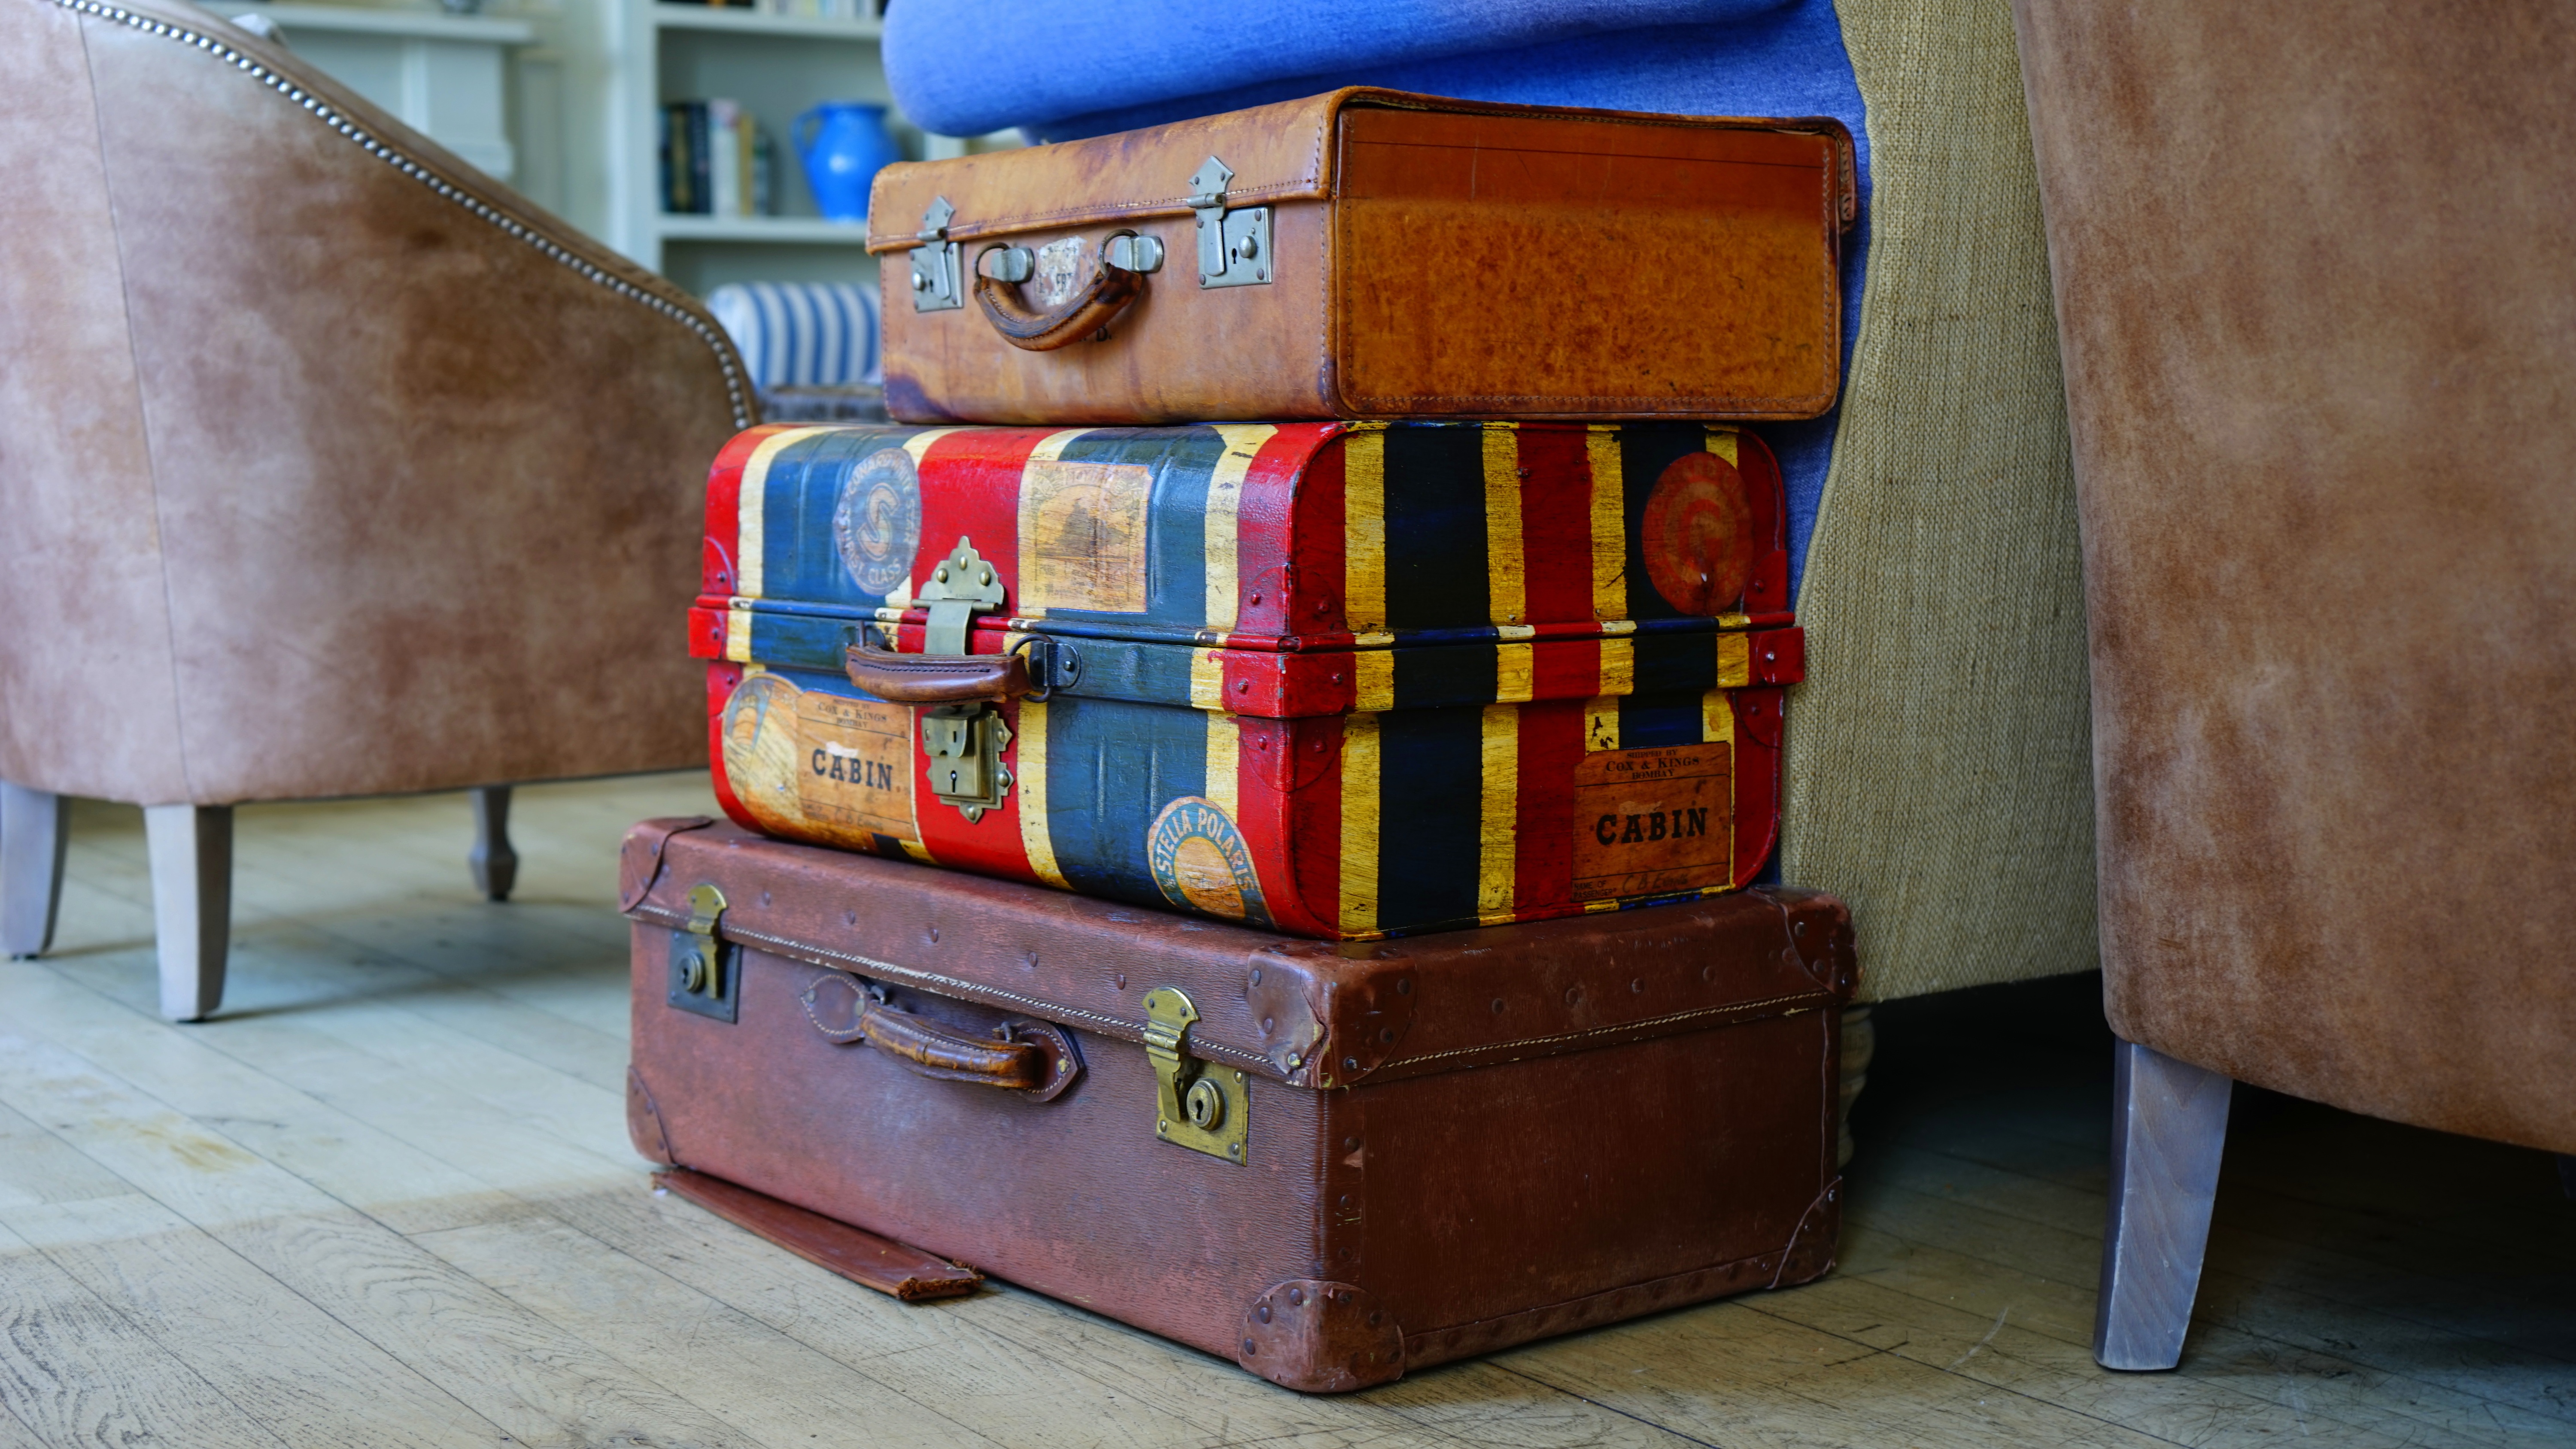
wood, airport, travel, equipment, journey, color, flight, brown, blue, furniture, trip, luggage, lounge, art, case, suitcase, leaving, baggage, bags